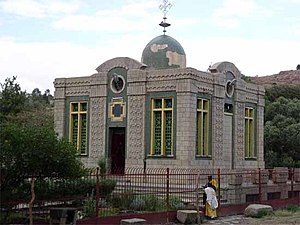
Den etiopisk-ortodokse kirke / Liturgi
Kapellet i Aksum som skal indeholde pagtens ark.
Den etiopisk-ortodokse kirke er en af de orientalsk-ortodokse kirker, som følger den aleksandrinske ritus. Den anslås at have omkring 40 millioner medlemmer, hovedsagelig i Etiopien, hvor knap halvdelen af befolkningen er etiopisk-ortodoks. Kirken er dermed den største orientalsk-ortodokse kirke. Den var længe en del af den koptisk-ortodokse kirke men blev erklæret autokefal i 1959, og ledes nu af patriarken af Etiopien med sæde i Addis Abeba.